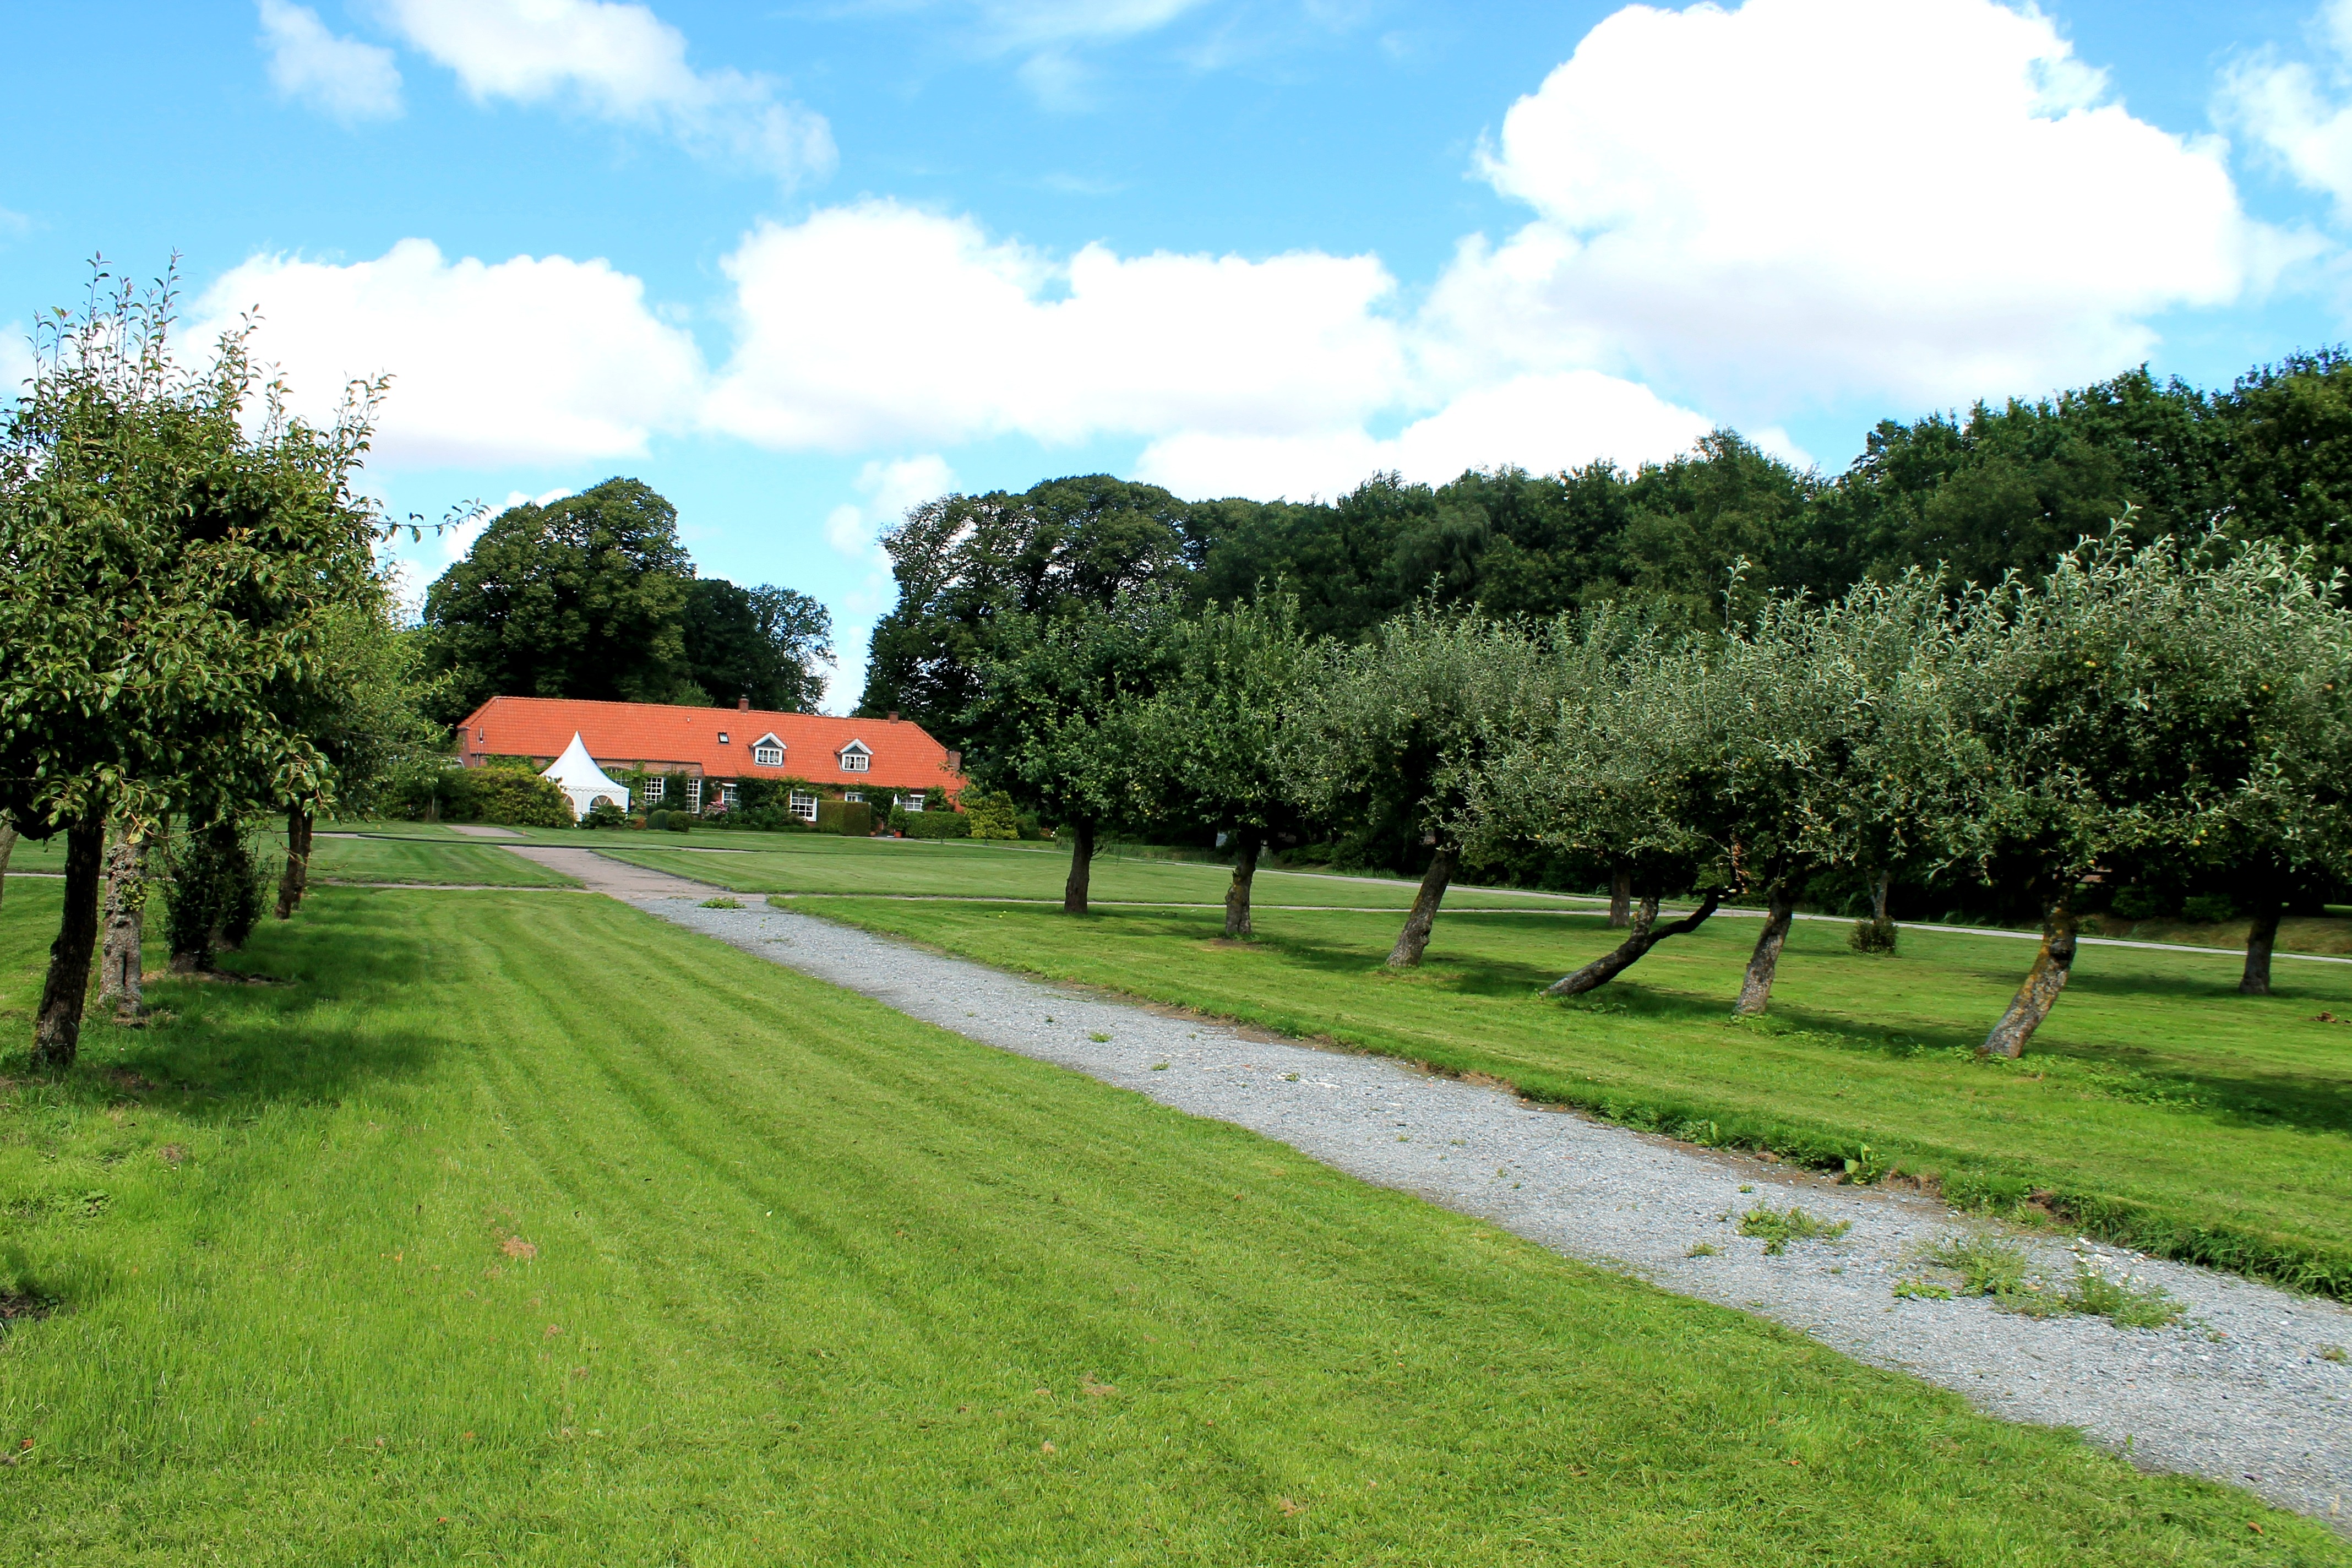
landscape, tree, nature, grass, field, farm, lawn, meadow, hill, green, pasture, park, property, garden, trees, avenue, grassland, shrub, plantation, germany, estate, rural area, residential area, land lot